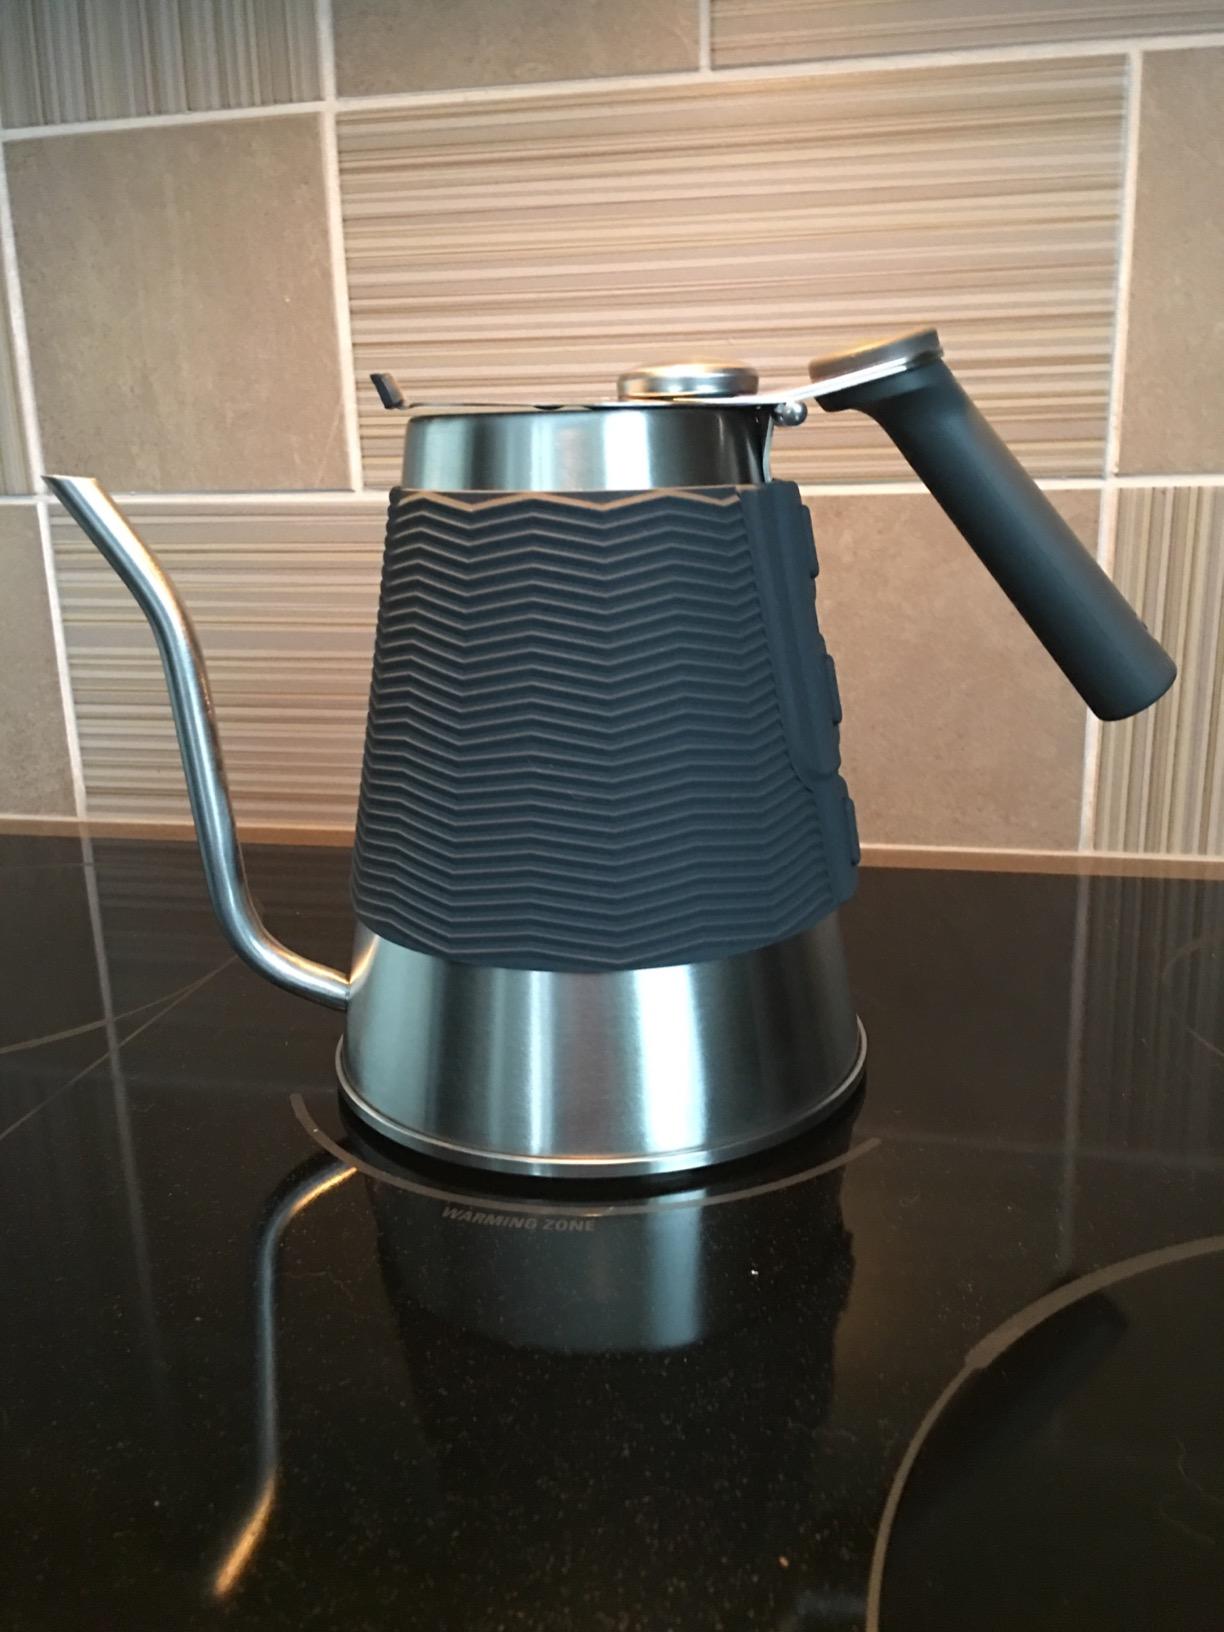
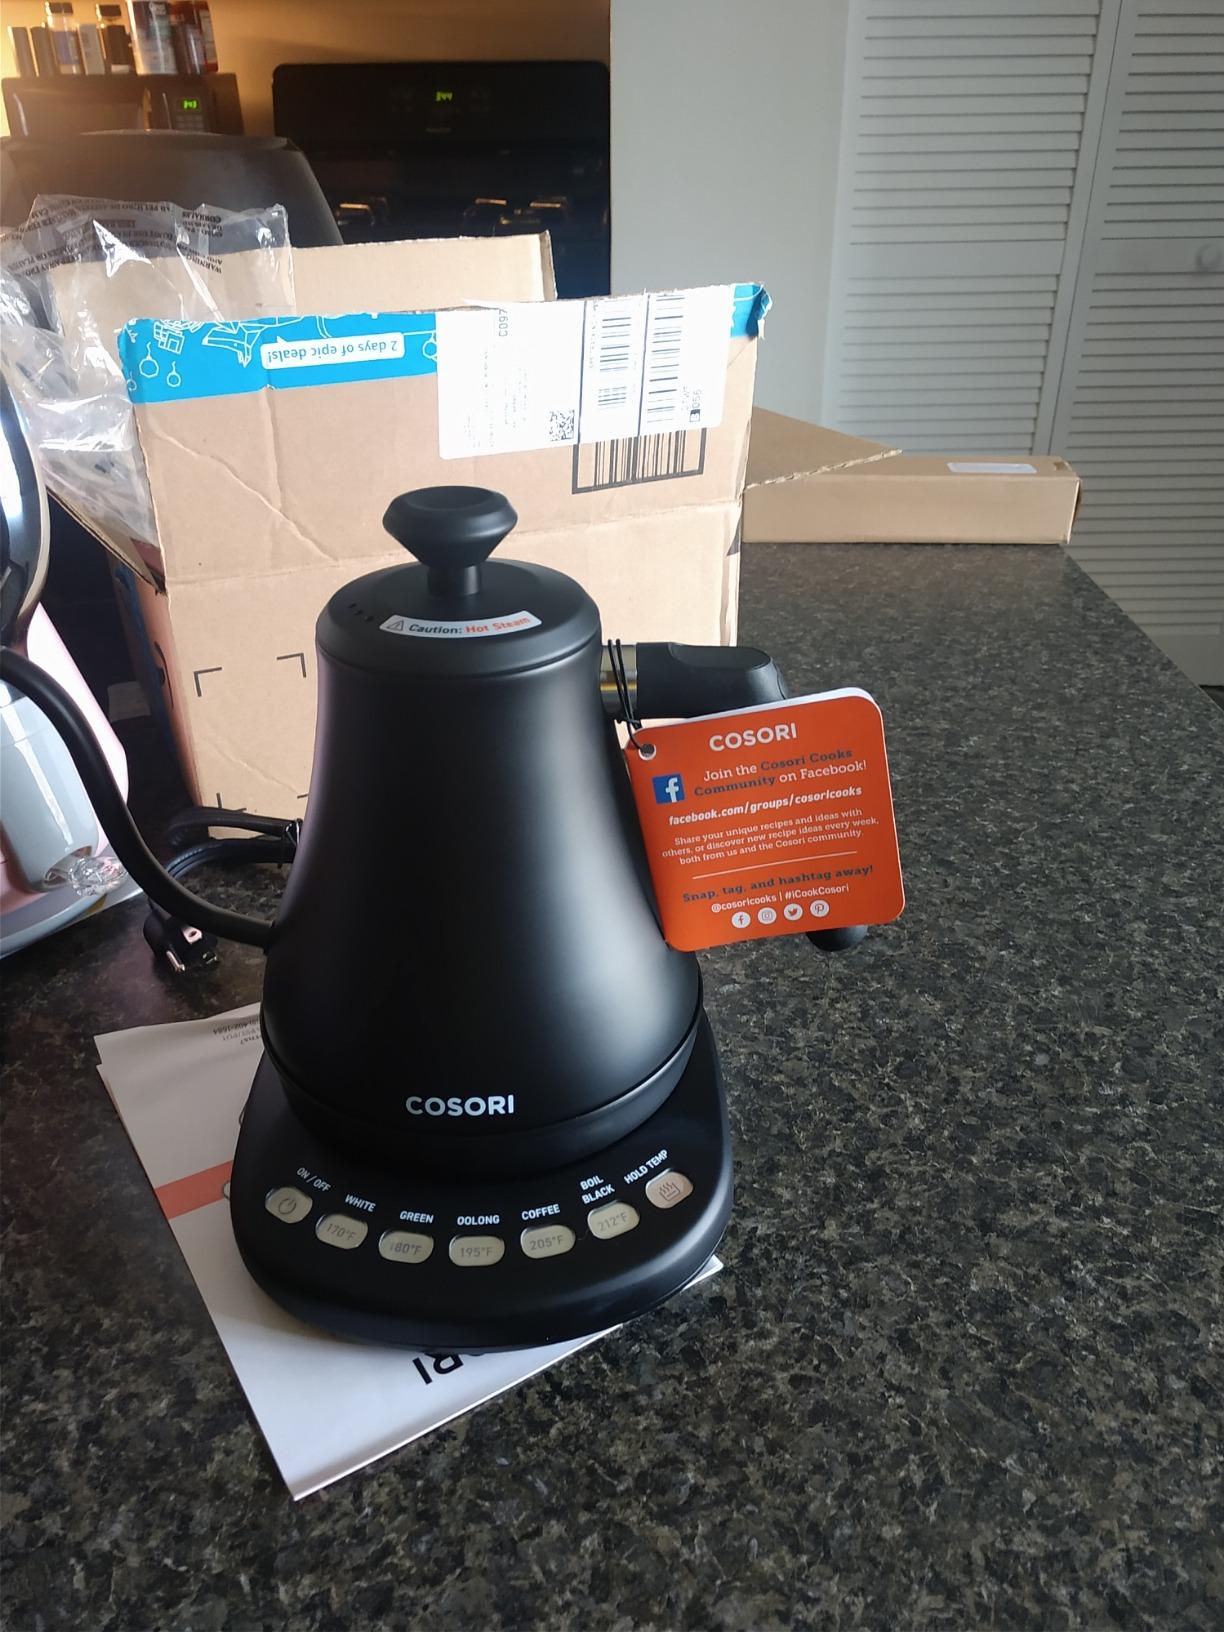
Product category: items_kettle
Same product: no